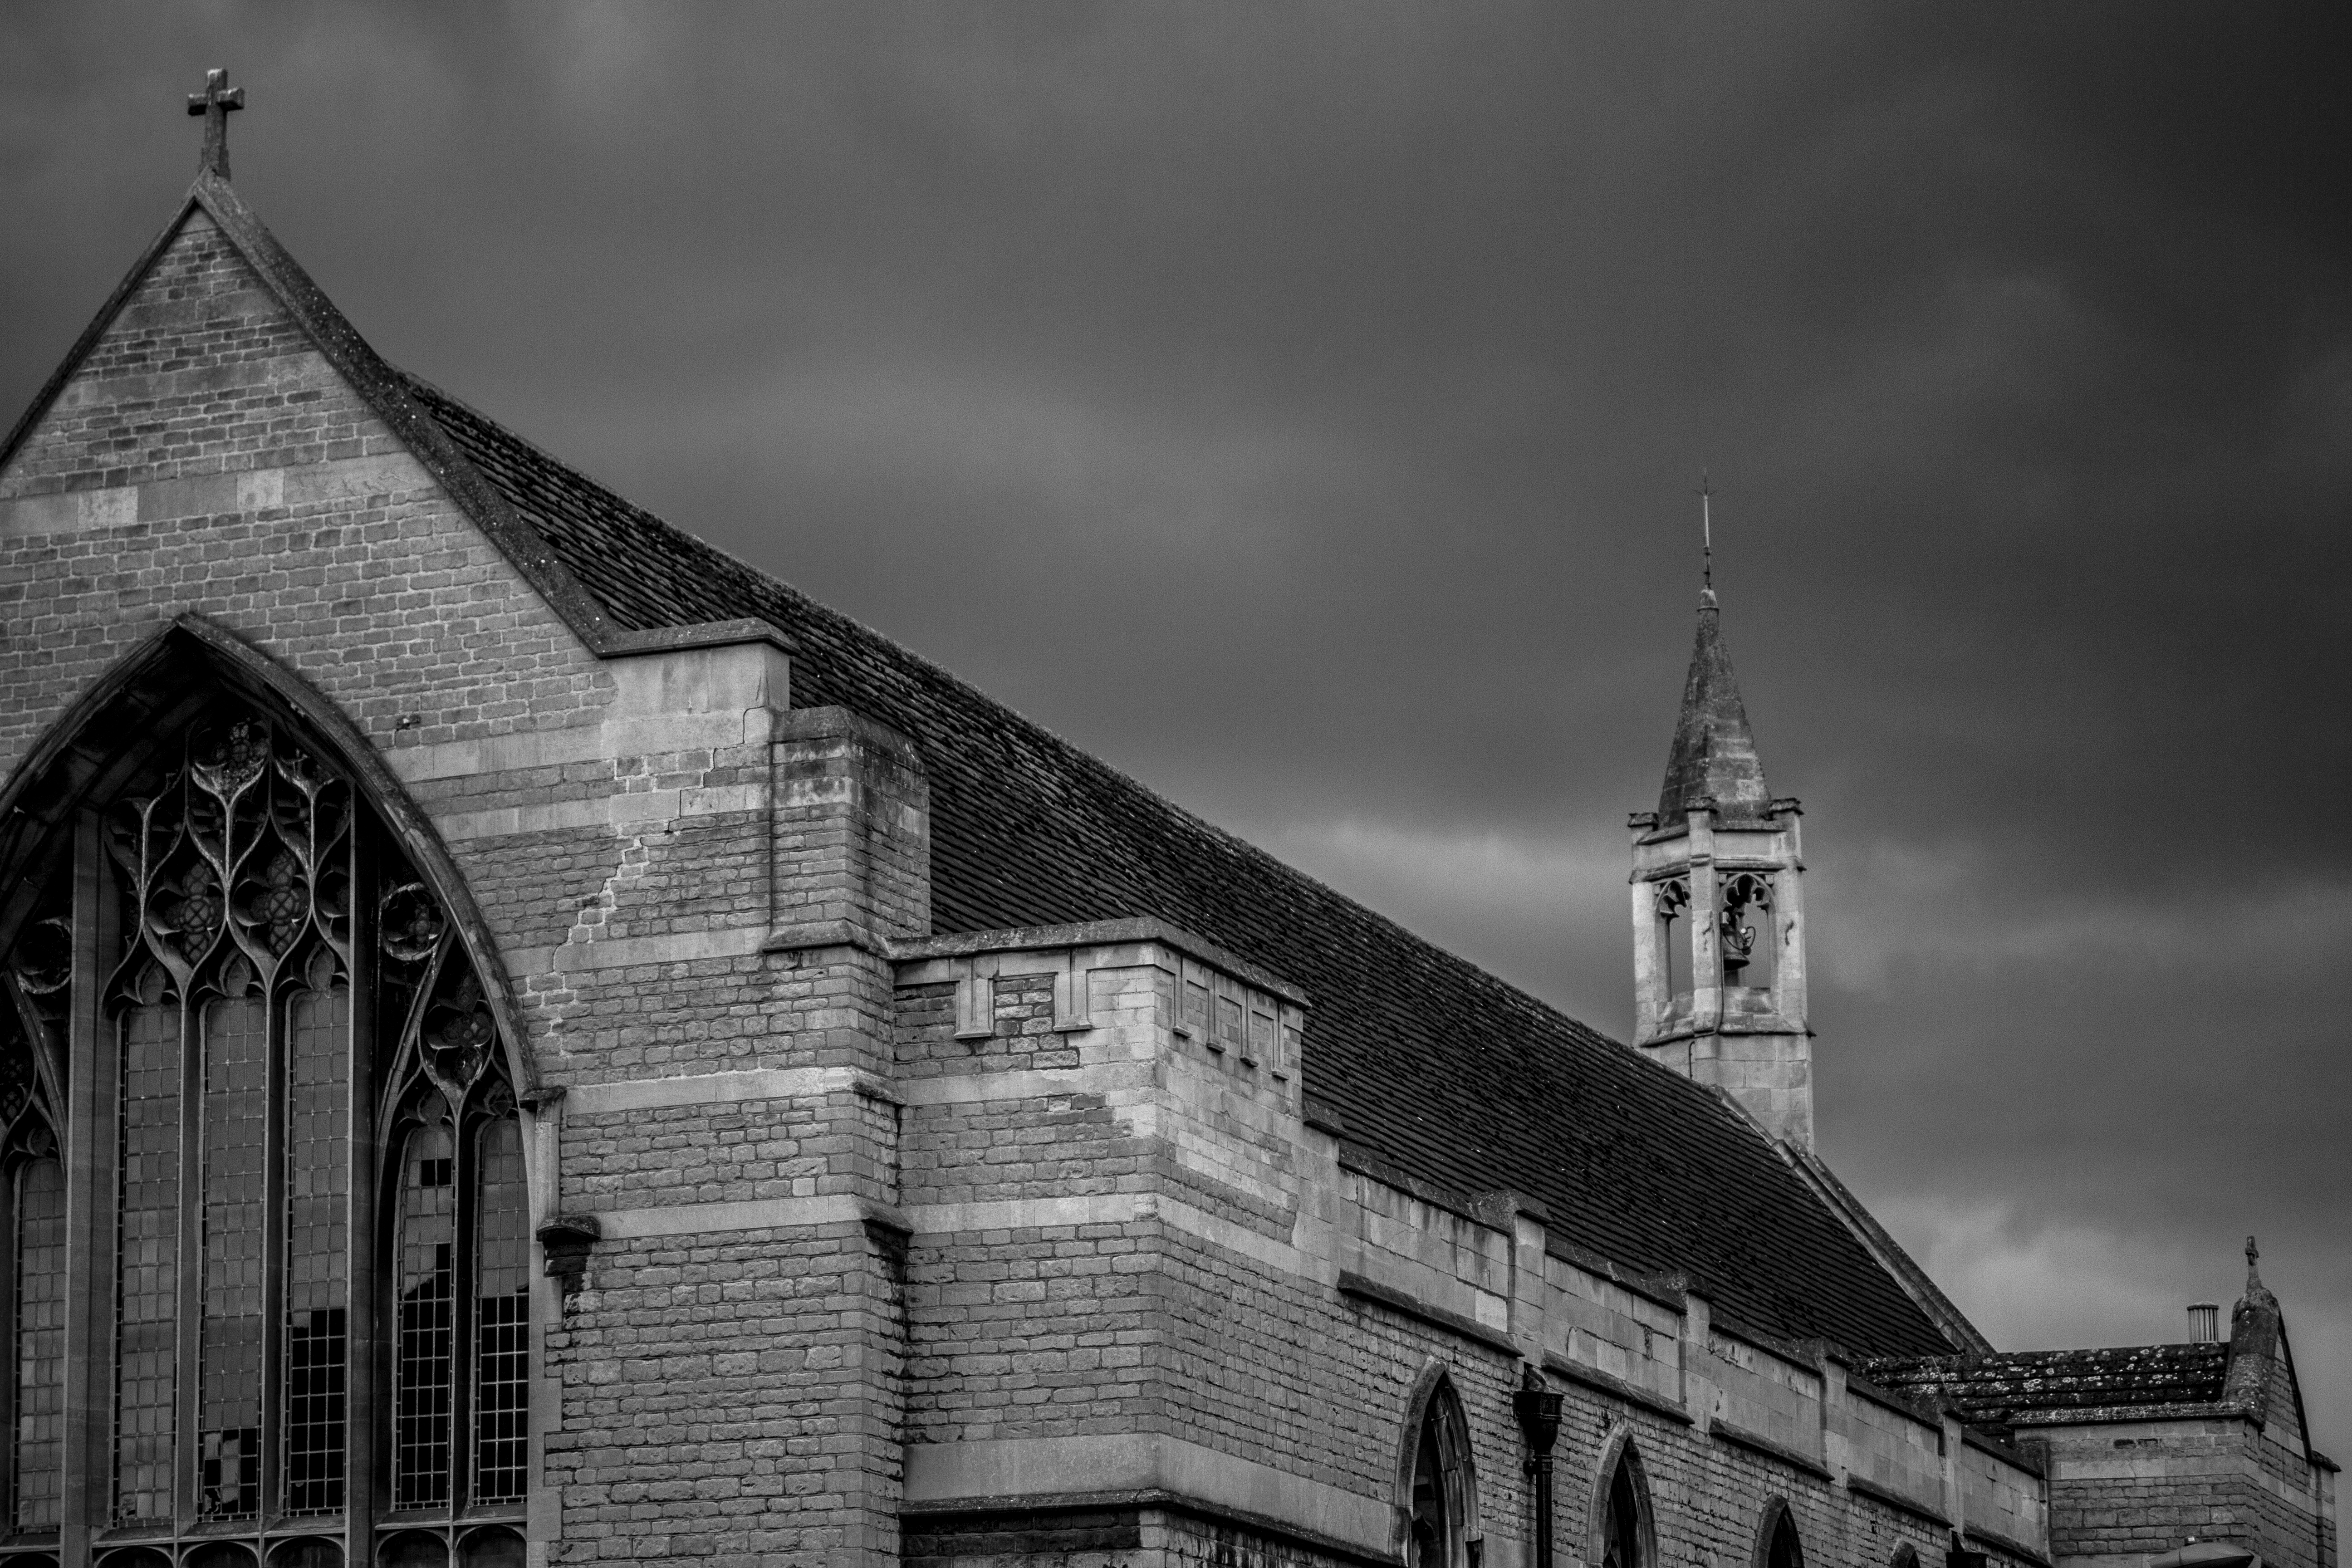
black and white, white, photography, building, cityscape, tower, landmark, darkness, church, cathedral, black, monochrome, place of worship, uk, spire, steeple, symmetry, peterborough, monochrome photography